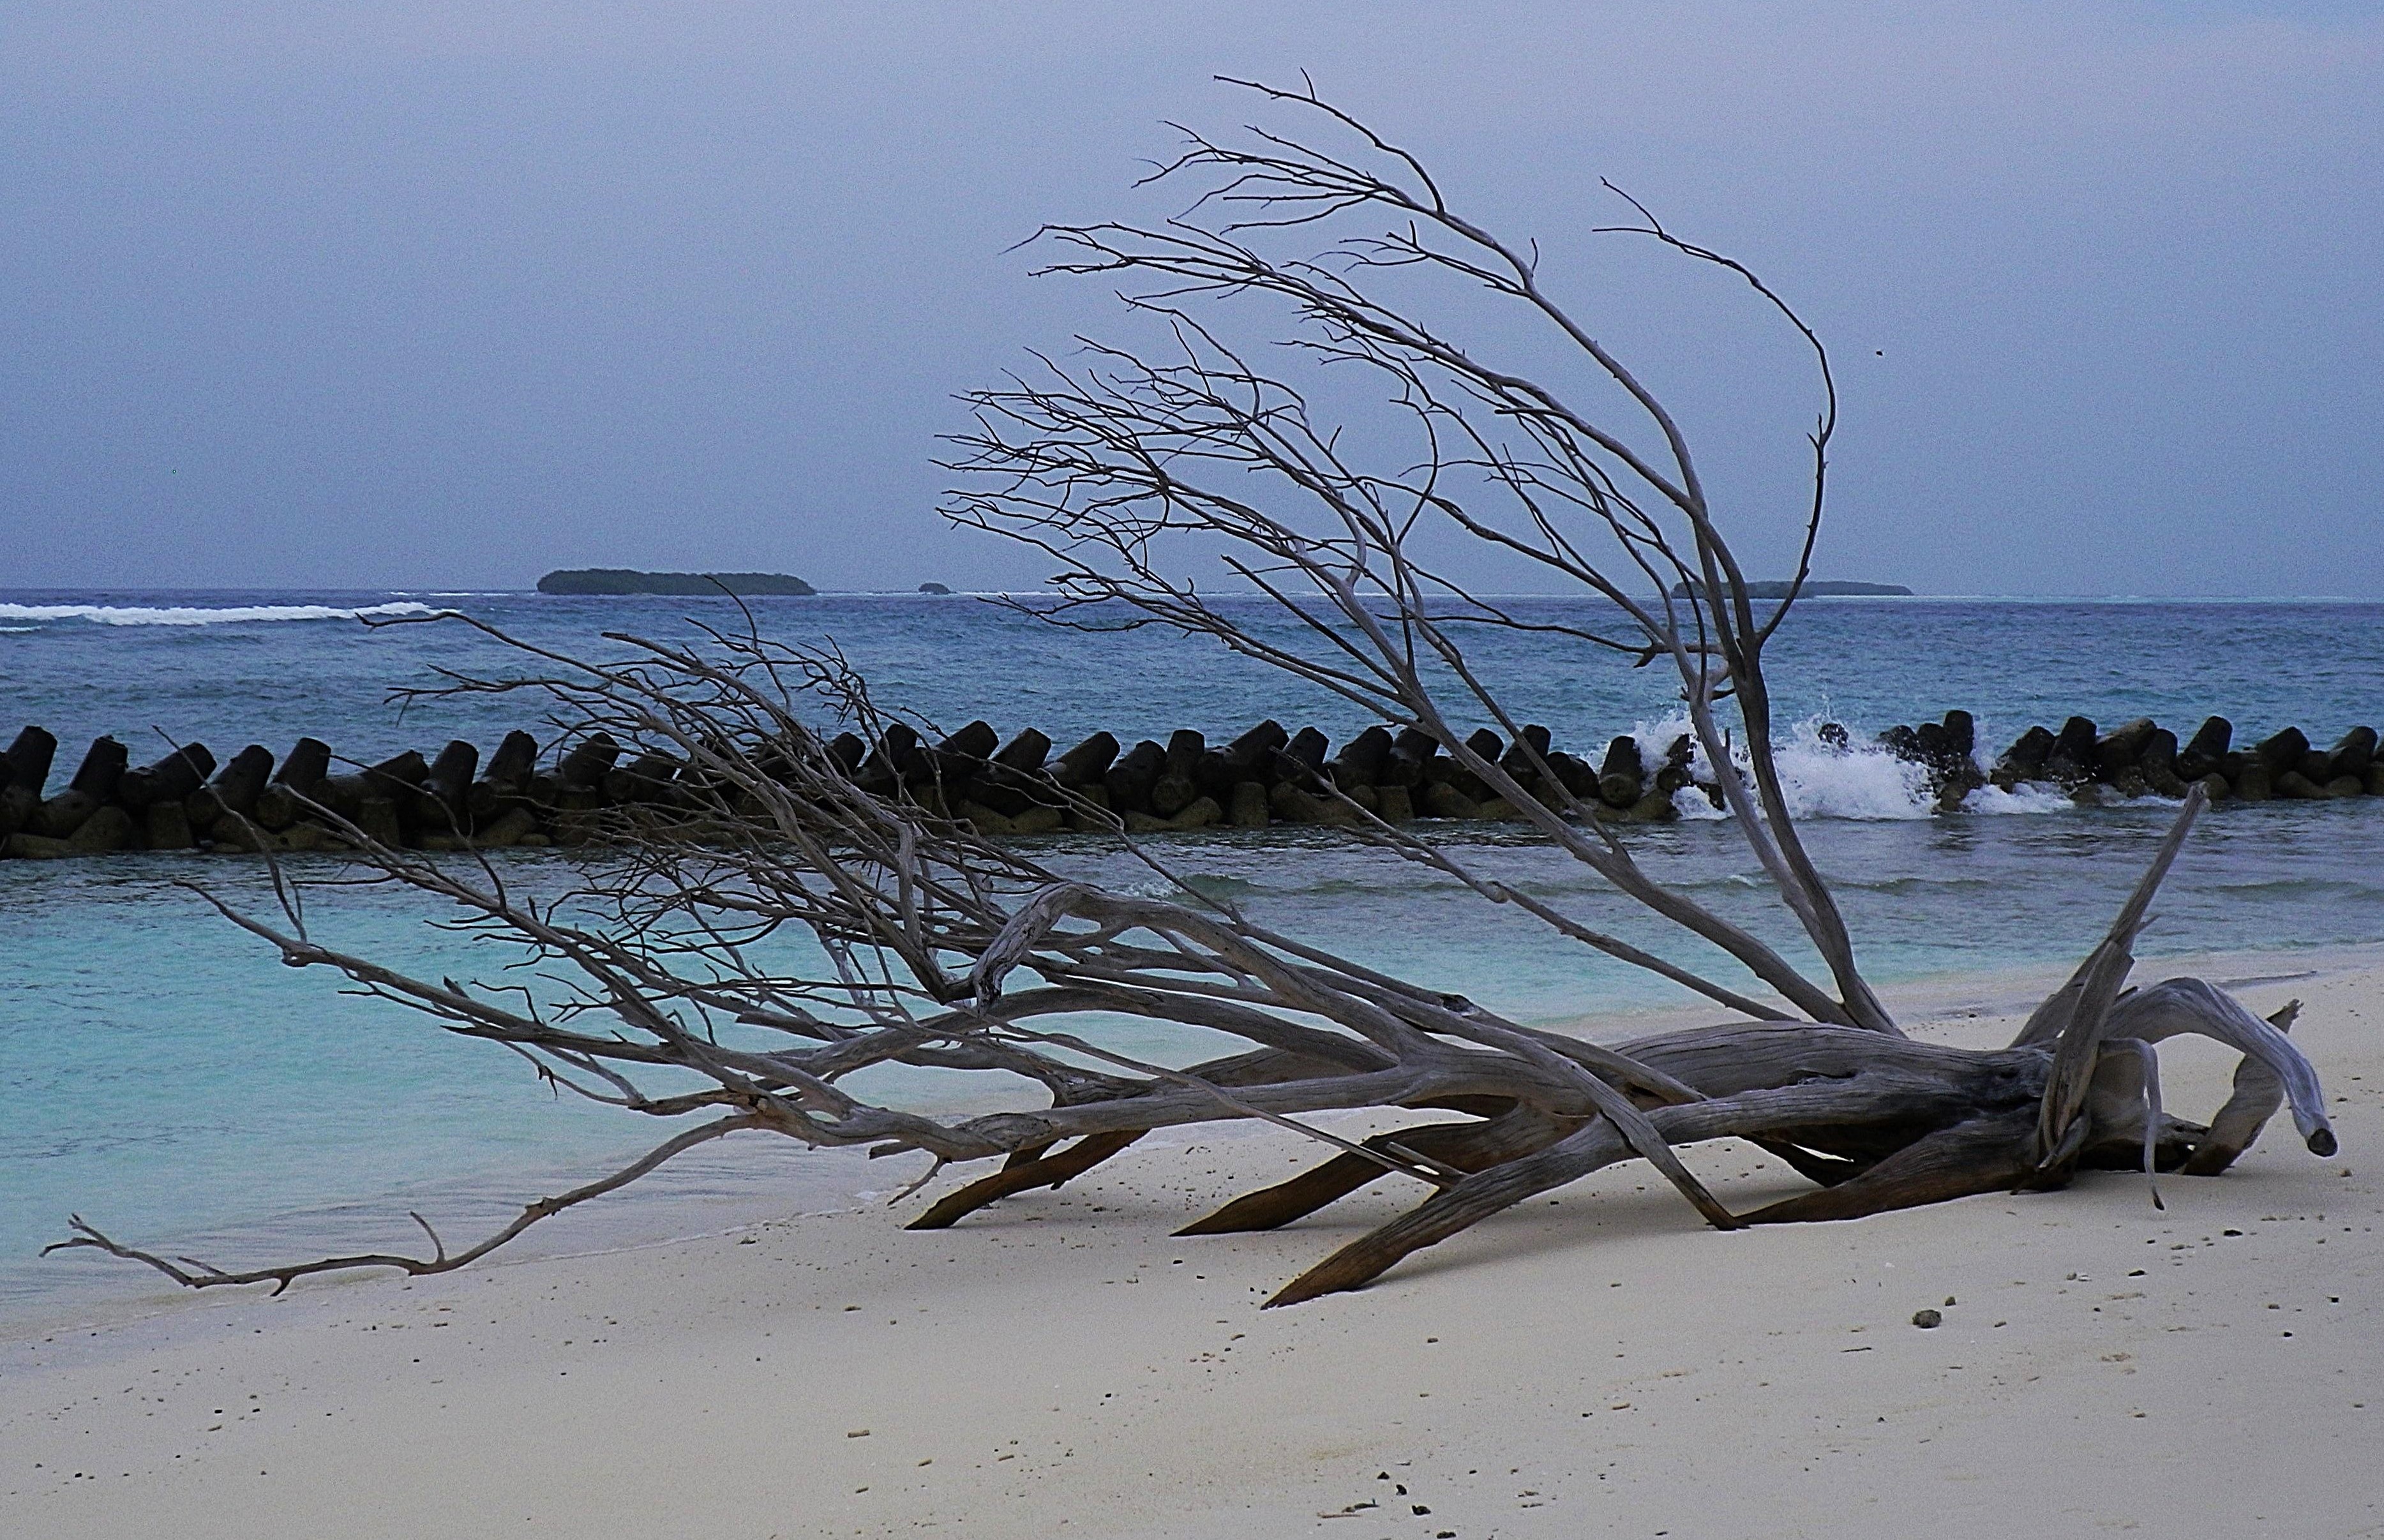
beach, sea, coast, tree, water, nature, sand, ocean, snow, winter, morning, shore, wave, lake, wind, reflection, bay, body of water, wetland, habitat, flotsam, maldives, mudflat